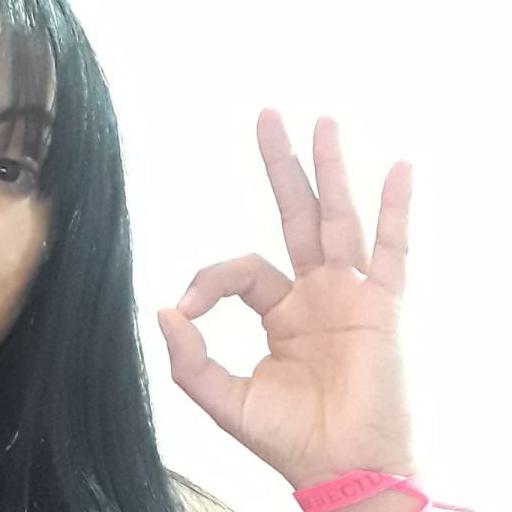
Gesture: ok